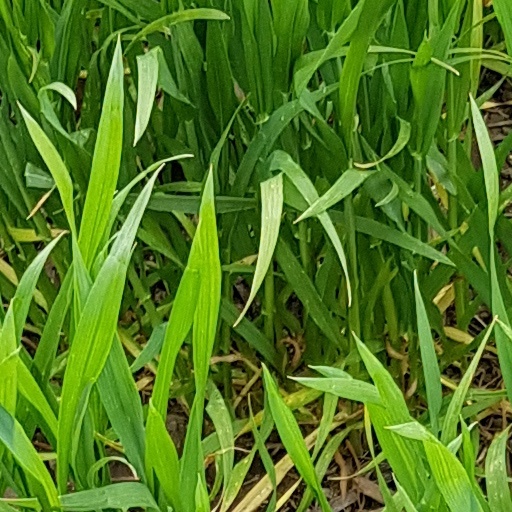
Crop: wheat